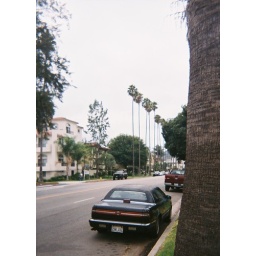
I've shot that Army truck near the tall palms before, but this car has entered the scenario now.